Critique of political economy

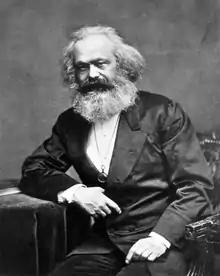
Karl Marx, author of "Das Kapital"

Marx is probably the most famous critic of political economy, with his three-volume "magnum opus", ("Capital: A Critique of Political Economy"), as one of his most famous books ("Capital" volume 1 appeared in 1867; the later volumes were published posthumously, by Friedrich Engels.) Marx's companion Engels engaged in critique of political economy in his 1844 "Outlines of a Critique of Political Economy", which helped lay down some of the foundation for what Marx was to take further.